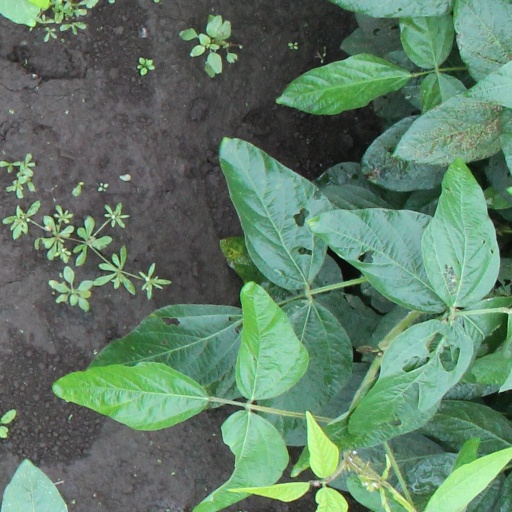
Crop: soybean